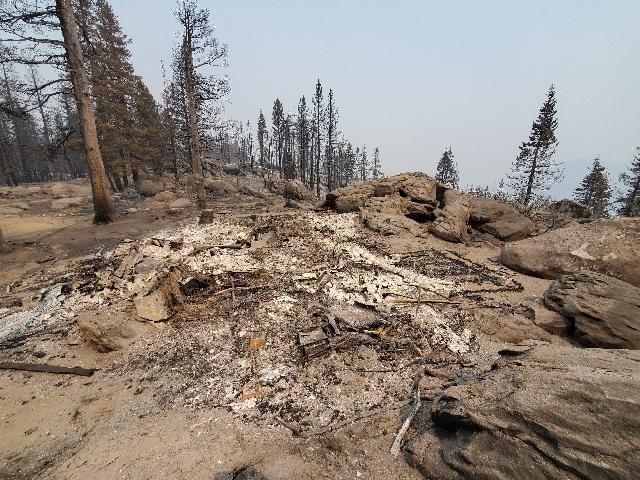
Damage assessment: destroyed